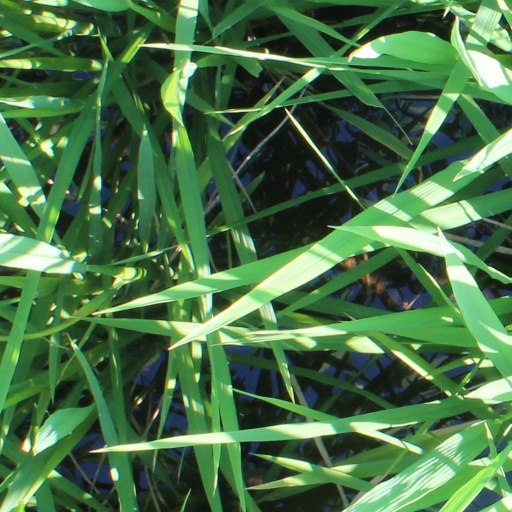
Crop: rice